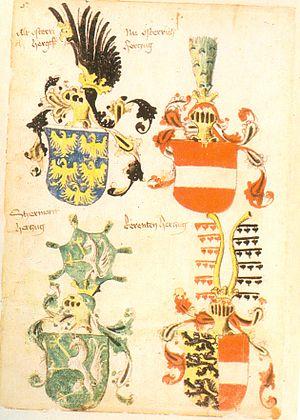
L'Autriche intérieure est un terme utilisé entre la fin du XIVᵉ siècle et le XVIIᵉ siècle pour désigner l'ensemble des territoires du Saint-Empire au sud de col du Semmering, gouvernés par la maison autrichienne de Habsbourg : les duchés de Styrie, Carinthie et Carniole, ainsi que les possessions du Littoral autrichien. La ville capitale était Graz en Styrie.